Whitney Young Memorial Bridge

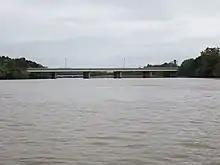
The bridge from the water in 2018

"The Washington Post" in April 2014 called the Whitney Young Memorial Bridge one of the three "busiest deficient bridges" in the District of Columbia, along with Arlington Memorial Bridge and Key Bridge. DDOT began an extensive program of preventive maintenance to ensure the bridge did not deteriorate further in advance of a planned 2018 major rehabilitation. DDOT said it would inspect the bridge again at the end of 2015 in order to reassess the bridge's condition.